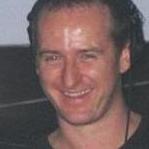
Age: 36